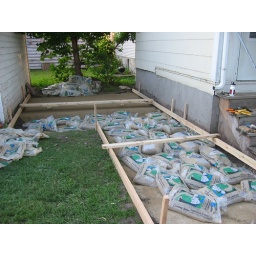
We ended up buying an additional 100 bags of sand over our original estimate.